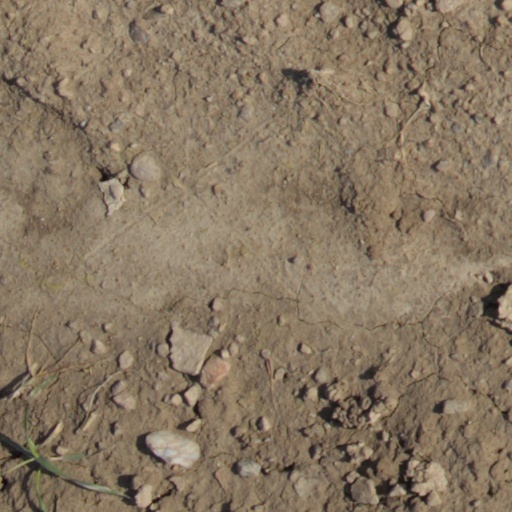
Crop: wheat